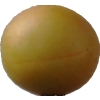
Label: cherry_wax